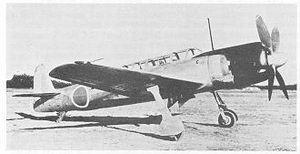
Le Nakajima C6N était un appareil embarqué monomoteur de reconnaissance et fut employé de manière intensive dans la dernière année de la guerre par la marine japonaise. Son surnom était Myrt dans la classification alliée. Même si sa vocation première était la reconnaissance au départ des porte-avions, le Saiun fut modifié pour la chasse de nuit sans réel succès. Le C6N était l'un des appareils de reconnaissance les plus rapides en service en 1945.